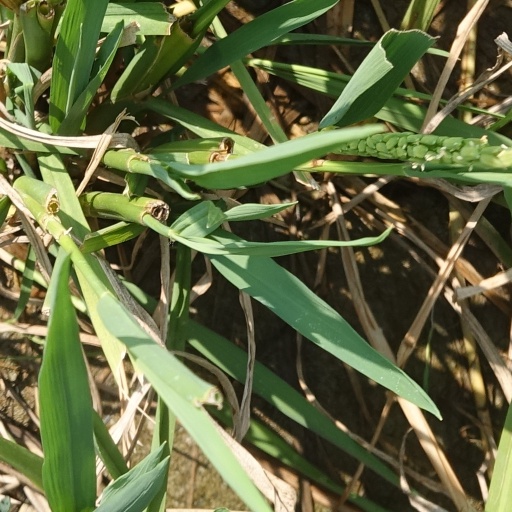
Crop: rice